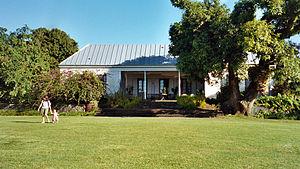
Domaine du Grand Hazier - Entrée
Le domaine du Grand Hazier est un domaine agricole de l'île de La Réunion, département d'outre-mer français dans le sud-ouest de l'océan Indien. Il est situé sur le territoire de Sainte-Suzanne, une commune du nord-est. Établi au milieu du XIXᵉ siècle, il fut la propriété de Joseph Desbassayns.
Cet article recense les bâtiments protégés au titre des monuments historiques de La Réunion, en France.
Sainte-Suzanne est une commune française, située dans le département et la région de La Réunion.